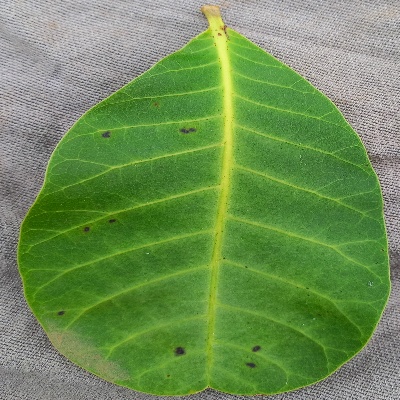
Crop: Cashew
Condition: anthracnose